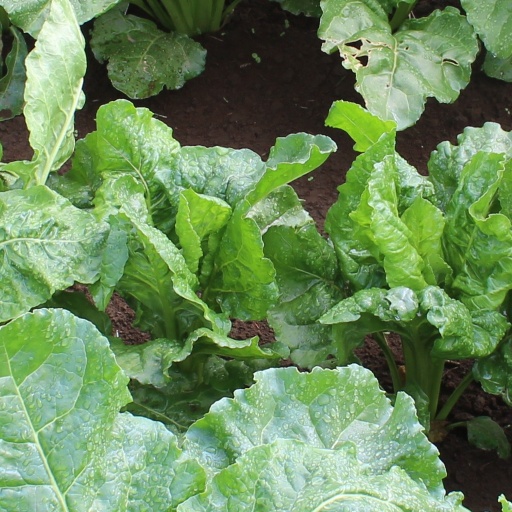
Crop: sugar beet